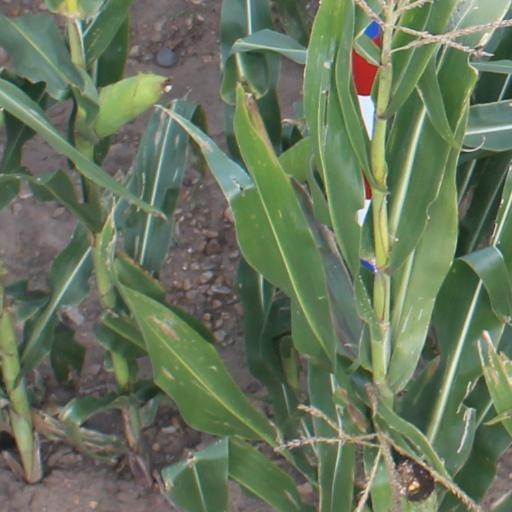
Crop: maize; corn